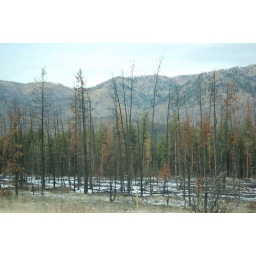
If you look closely, you can see that the trees in the foreground were destroyed by a forest fire somewhat recently.